Balesin Island

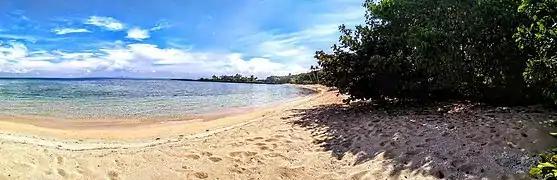
Beach at Phuket Village, Balesin Island Club

The island is served by the E. L. Tordesillas Airport, also known as Balesin Airport which has a runway. Balesin is served by buses, jeeps, electric golf carts, and service vans around the island.